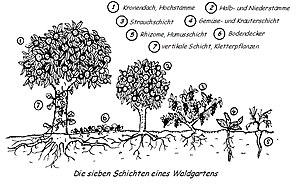
La permaculture est un concept systémique et global qui vise à créer des écosystèmes. L'inspiration vient de la nature et de son fonctionnement et de la tradition. La permaculture prend en considération la biodiversité de chaque système.